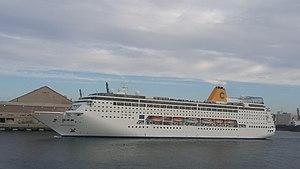
Croisière COSTA NEORIVIERA au port de Casablanca - Morocco - IMO: 9172777 Pavillon: Italy Genre du navire: Passenger Année de Construction: 1999
L'AIDAmira est un navire de croisière en 1999 par les Chantiers de l'Atlantique de Saint-Nazaire pour la compagnie grecque Festival Cruises. Mis en service en juin 1999 sous le nom de Mistral, il est détenu quelques mois dans le port de Marseille en 2004, à la suite de la faillite de son armateur, puis reprend du service pour le compte de la compagnie Ibero Cruises sous le nom de Grand Mistral. Devenu le Costa neoRiviera de Costa Croisières au printemps 2013, il est ensuite transféré à la compagnie Aida Cruises en novembre 2019. Depuis cette date, il navigue sous le nom d’AIDAmira.